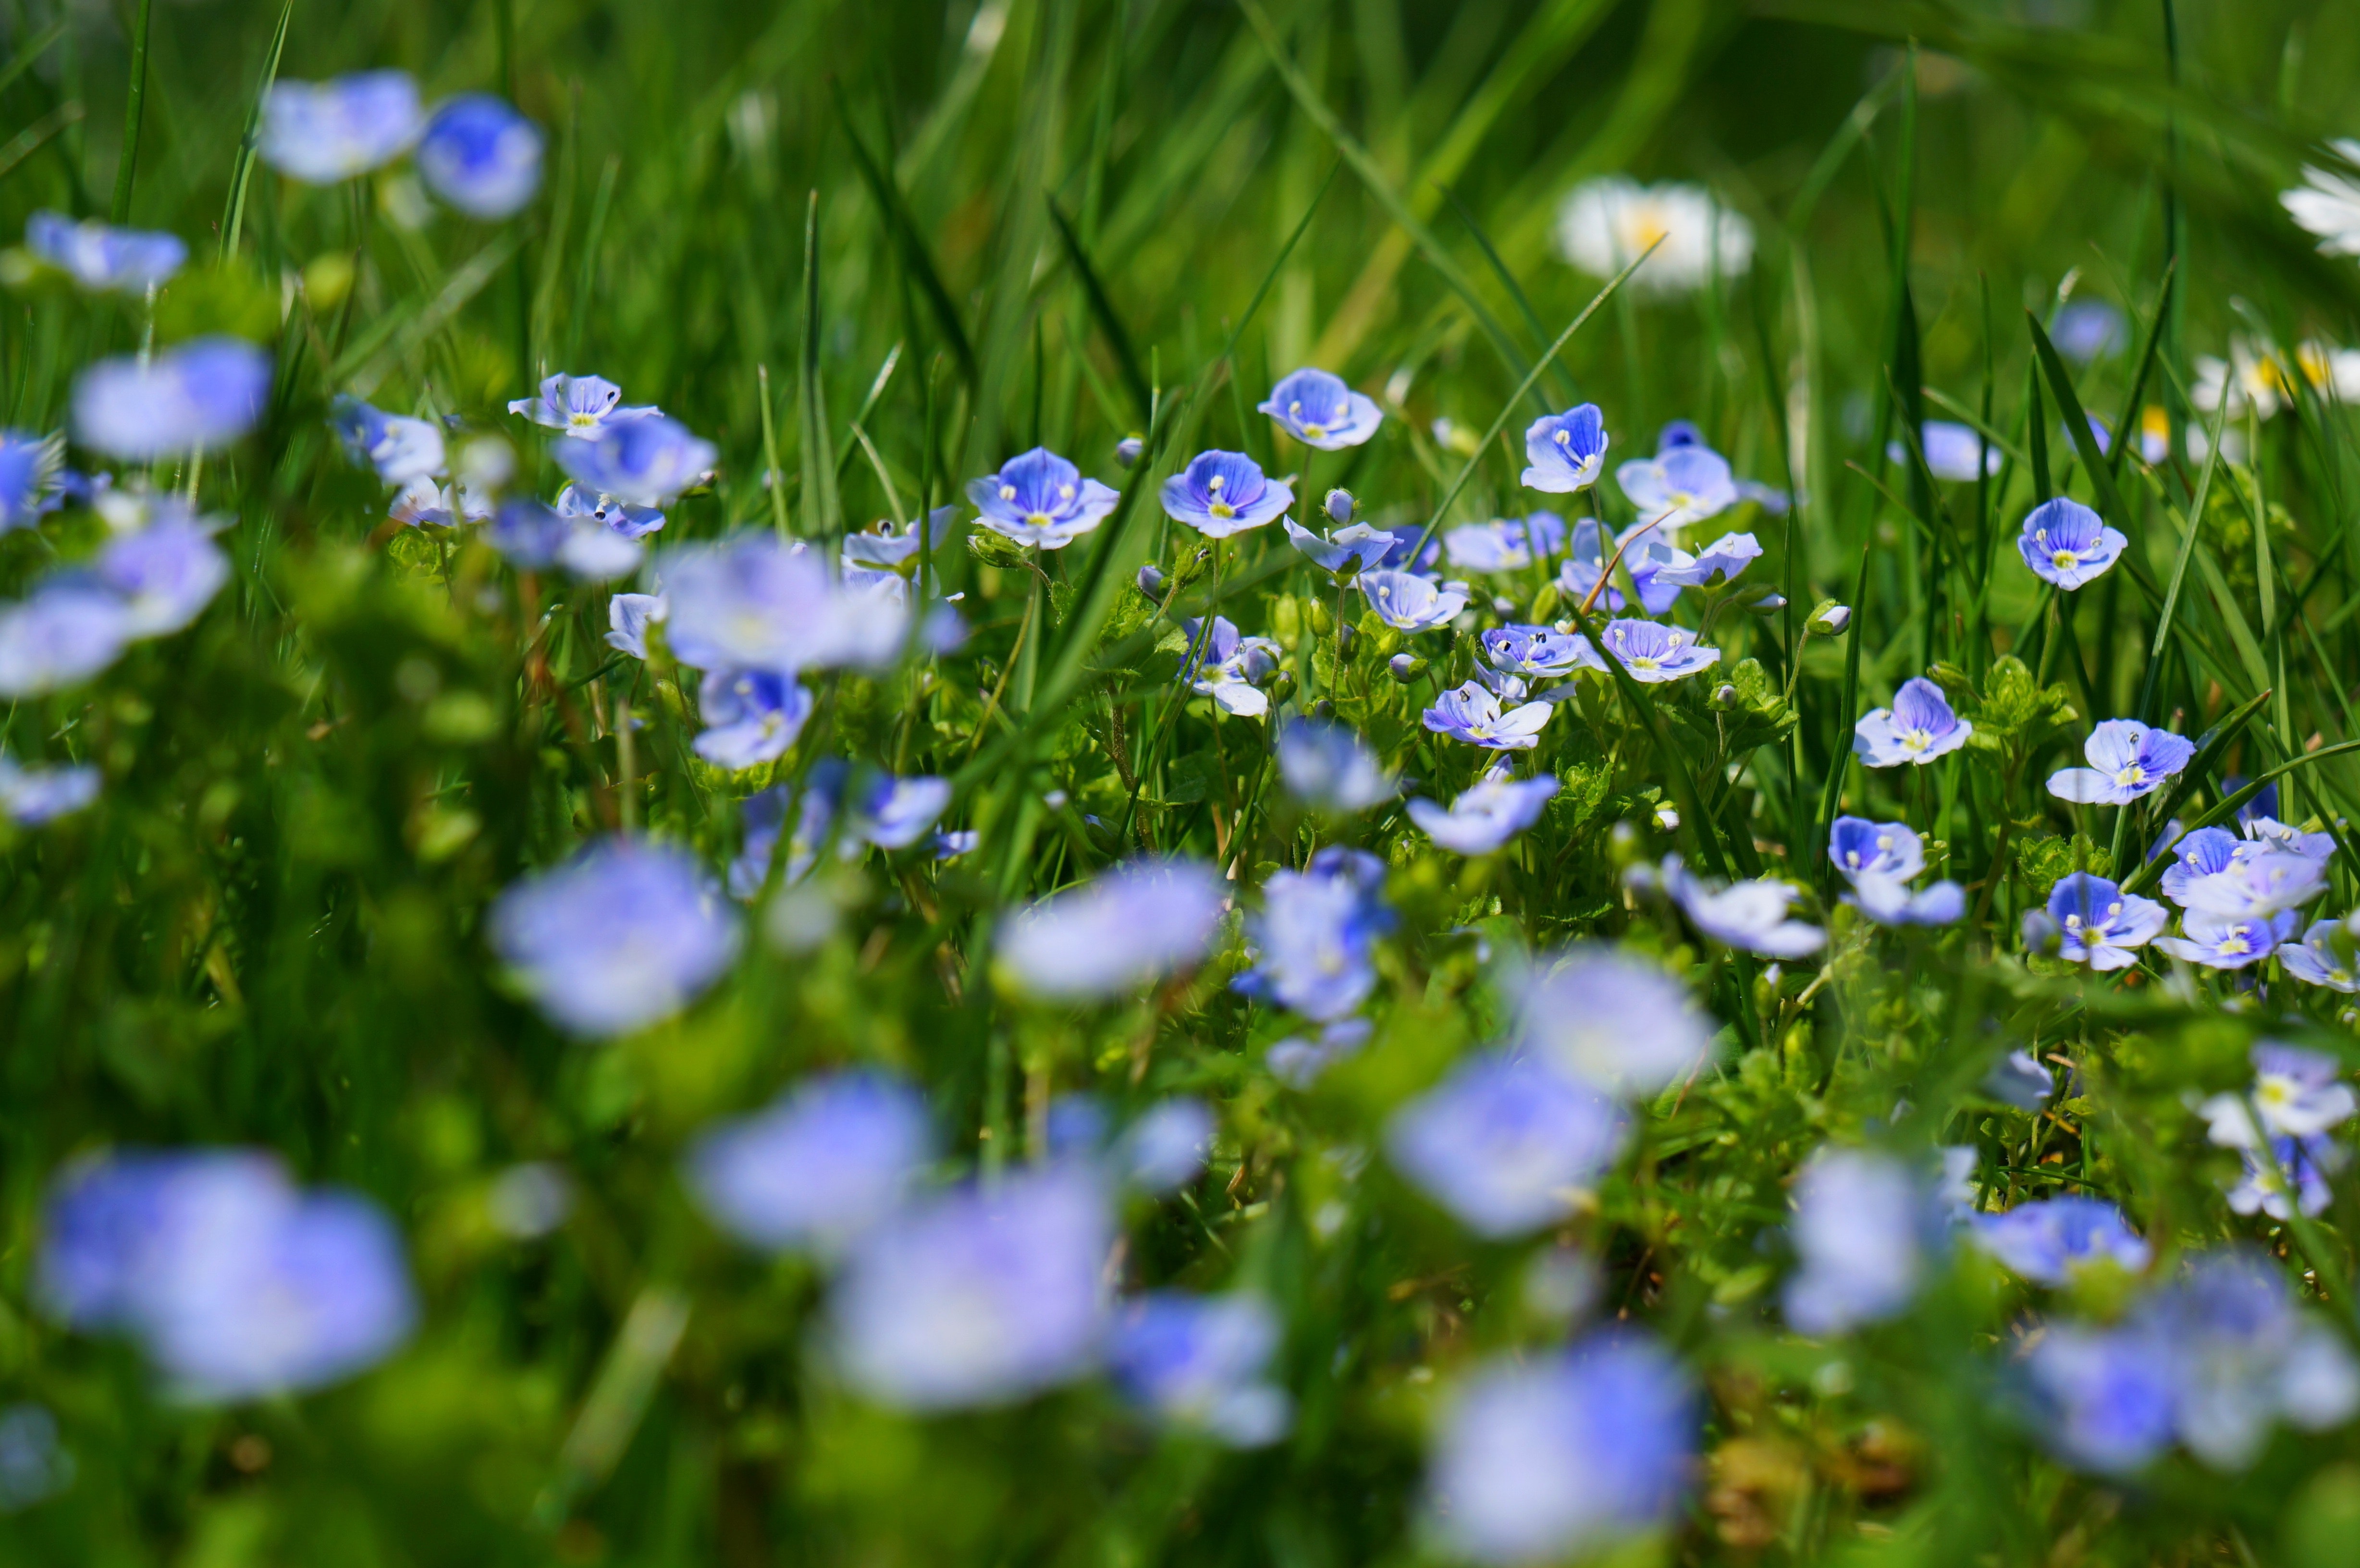
blue, flower, baby blue eyes, plant, flowering plant, crop, flax, wildflower, spring, grass, petal, grass family, agriculture, groundcover, herbaceous plant, annual plant, borage family, meadow, perennial plant